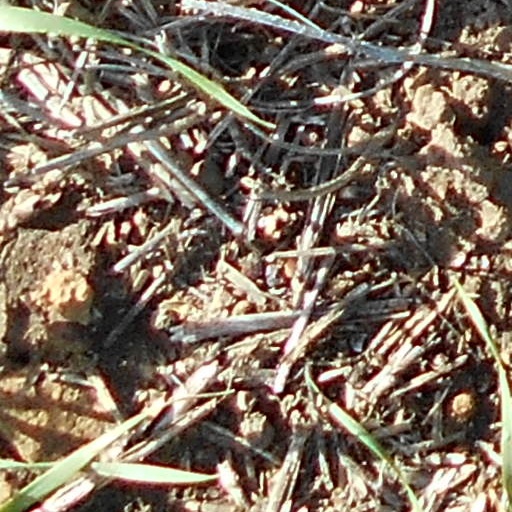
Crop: wheat